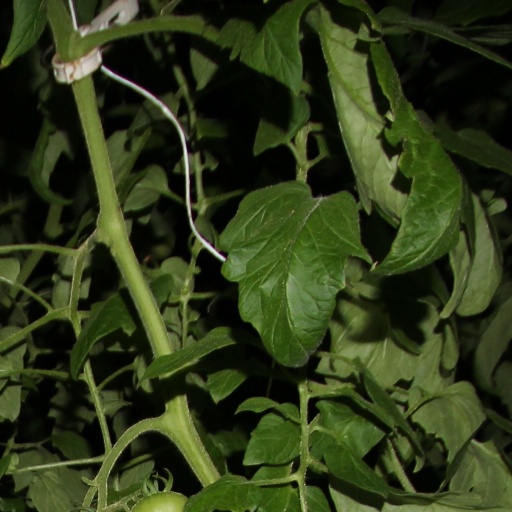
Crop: tomato